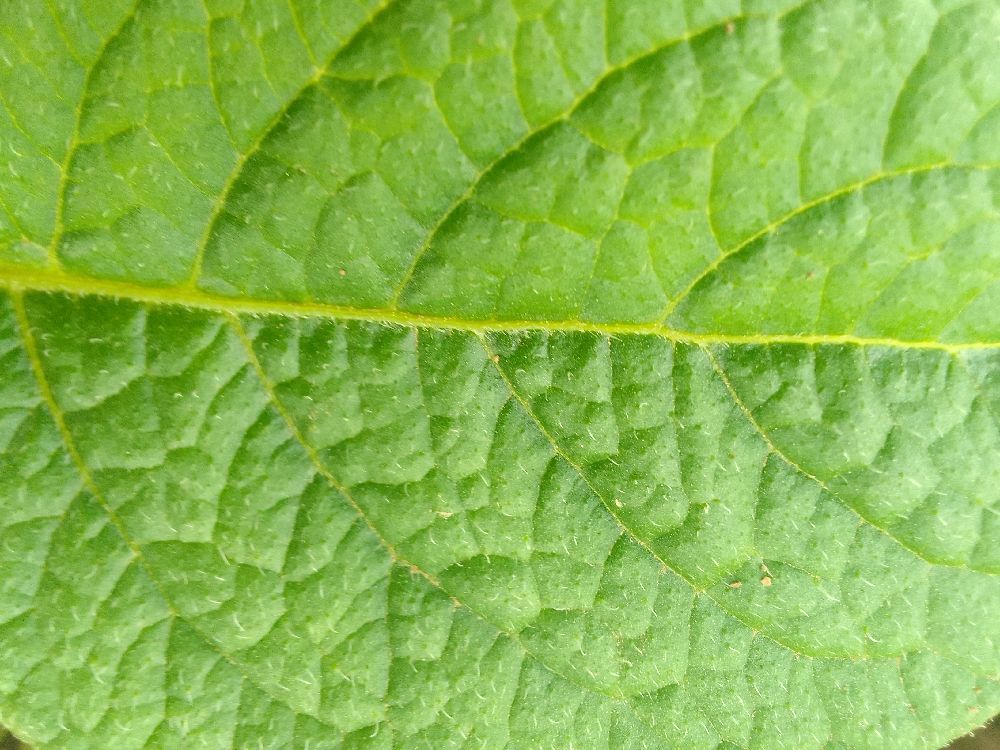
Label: Healthy